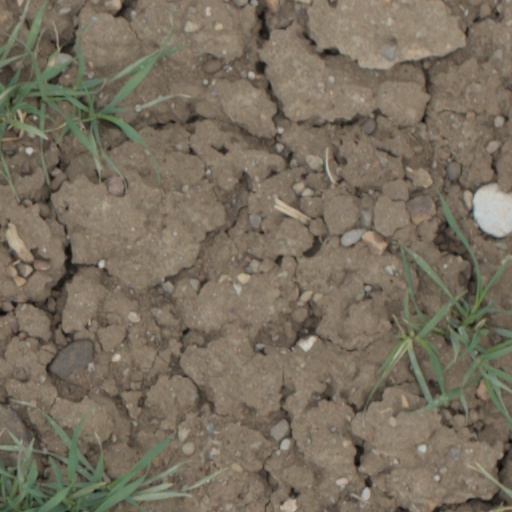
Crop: wheat